Tale of Tales (2015 film)

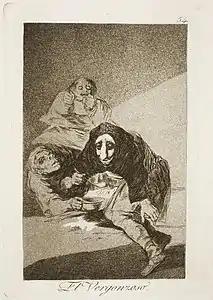
Francisco Goya's Capricho No. 54

According to Matteo Garrone, he was drawn to Giambattista Basile's stories for their mixture of the real and the unreal, and because he found the themes in many of them to still be highly relevant. Garrone had previously been best known for employing a naturalist style in films such as "Gomorrah", but argued that all his previous films also have a fairytale aspect to their narratives. An important source of inspiration was Francisco Goya's "Los caprichos" collection of etchings. For Garrone, they encapsulated the mood of Basile's tales.